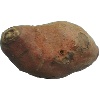
Label: Potato Sweet 1